Vince Russo

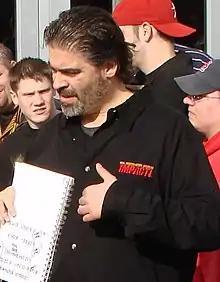
Russo in 2007

Vincent James Russo (born January 24, 1961) is an American professional wrestling writer, booker and pundit. He is notable for his tenures with the World Wrestling Federation (WWF, now WWE), World Championship Wrestling (WCW) and Total Nonstop Action Wrestling (TNA) in creative roles. He also occasionally made appearances as an on-screen authority figure, and professional wrestler, in WCW and TNA.